Fishing

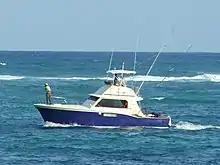
Small sport fishing boat

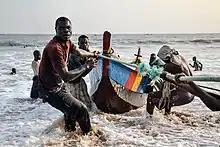
Traditional fishing

A fishing vessel is a boat or ship used to catch fish in the sea, or on a lake or river. Many different kinds of vessels are used in commercial, artisanal, and recreational fishing.